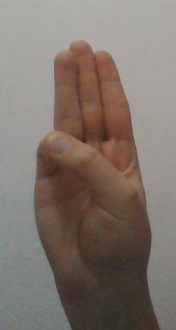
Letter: thaa